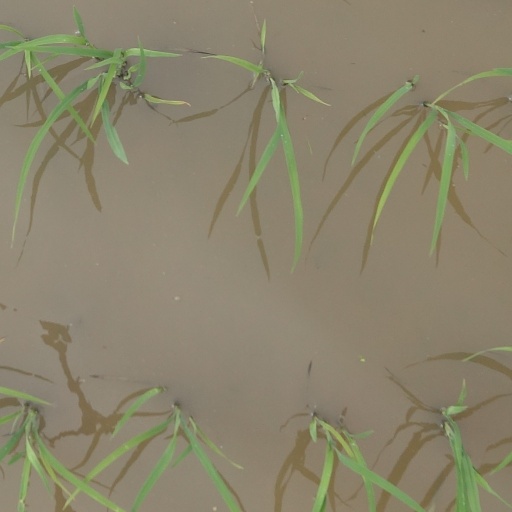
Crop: rice